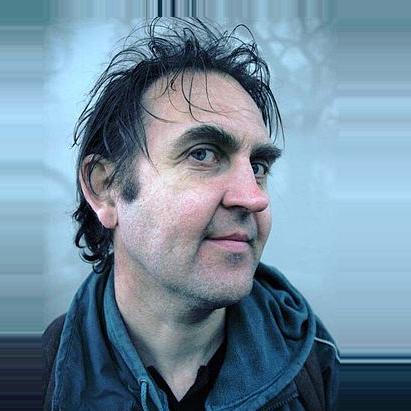
Age: 42